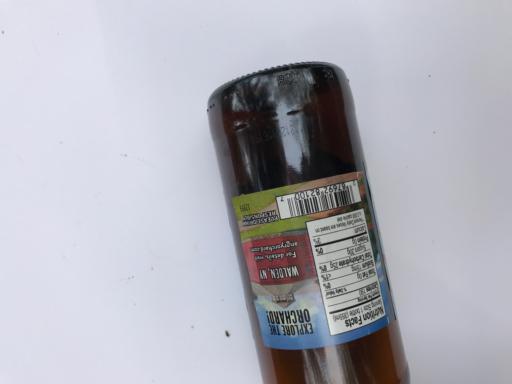
Label: glass